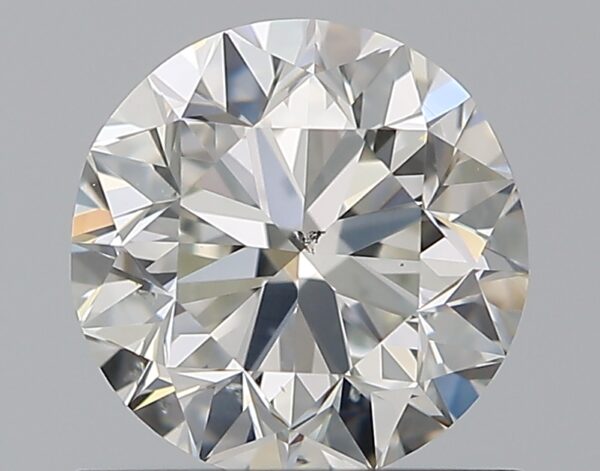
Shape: round
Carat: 0.9
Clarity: SI1
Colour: H
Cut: VG
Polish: EX
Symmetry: VG
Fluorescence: N
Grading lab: GIA
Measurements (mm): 5.97 x 6.04 x 3.88